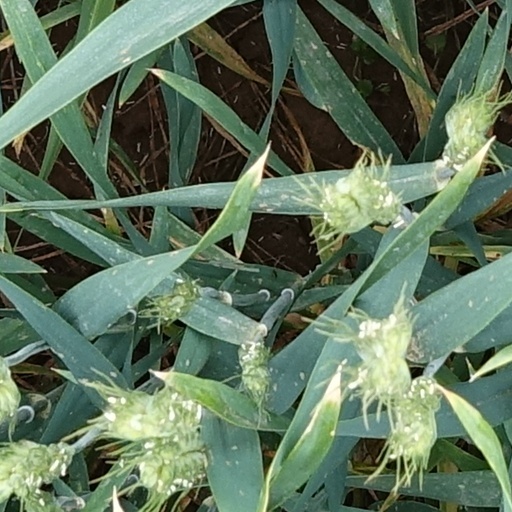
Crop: wheat